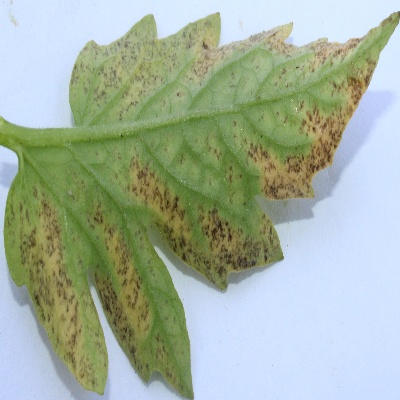
Crop: Tomato
Condition: septoria leaf spot